Chih-Kung Jen

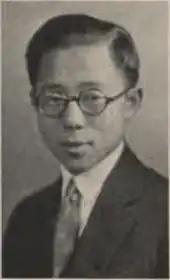
Jen in the Massachusetts Institute of Technology's 1928 yearbook.

C K Jen was born on October 2, 1906, in Hexi Village on the west bank of the Qin River in Shanxi Province in northern China. Shanxi Province is part of the Yellow River Valley which served as the "cradle of Chinese civilization," but by the time of Jen's birth, was a largely arid region populated by poor farmers struggling with overworked soil and periodic flooding. Jen was the second son in a family with five children. He began his elementary school education at age 11 and two years later entered middle school. At age 15, he was admitted to the prestigious Tsinghua University in Beijing, China. The students at Tsinghua were chosen from each province on the basis of that province's indemnity payment for the Boxer Uprising of 1900. While at Tsinghua, Jen participated in the May Fourth Movement, the first expression of what was to be a lifelong opposition to imperialism and colonialism throughout the world.